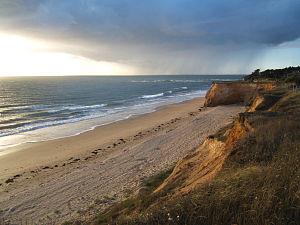
La Bretagne /bʁətaɲ/ est une entité géographique et culturelle, et une des nations dites celtiques. Elle occupe une péninsule, à l'extrémité ouest de la France, située entre la Manche au nord, la mer Celtique et la mer d'Iroise à l'ouest et le golfe de Gascogne au sud.